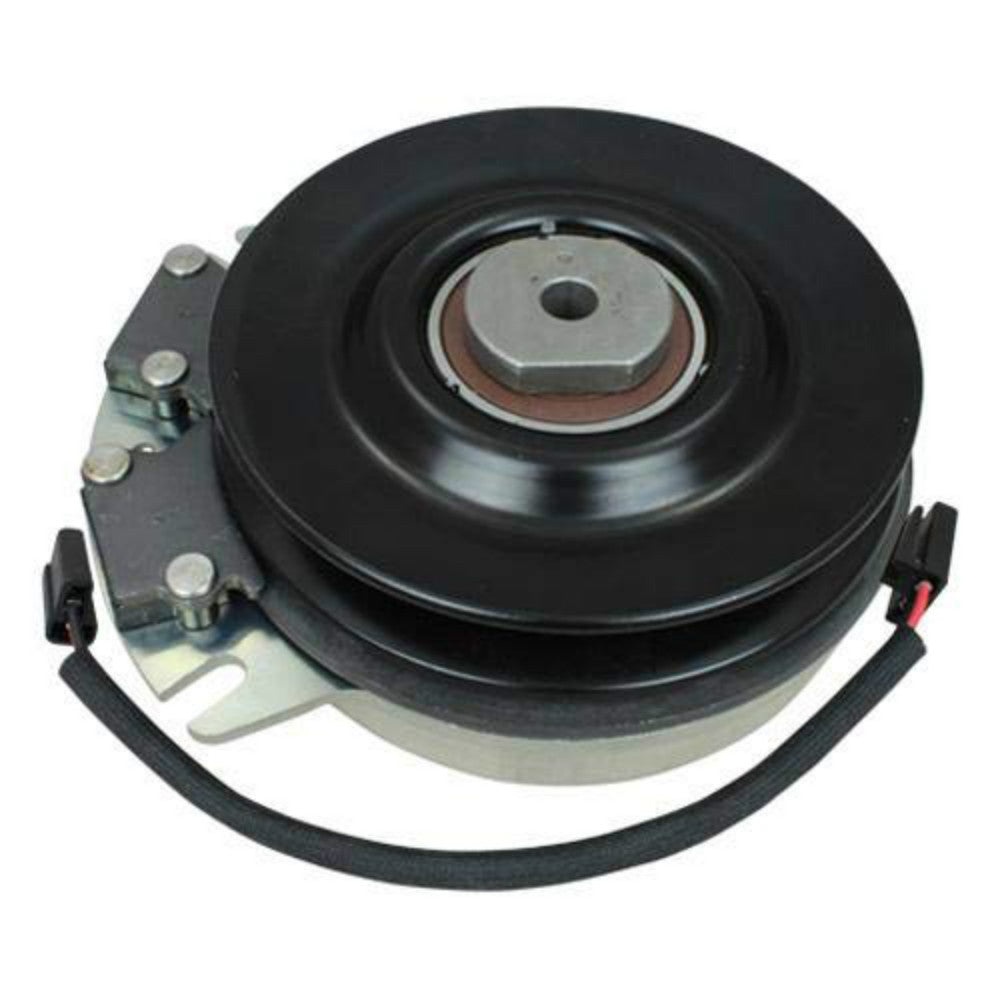
Lawn Mower Electric PTO Clutch for Ariens Gravely 00274100
Fits the following application Fits some specific Ariens and Gravely tractor models Compatible with Ariens 00274100 Gravely 00274100 Stens 255-100X Xtreme X0126 Specification 1-1/8 inch inner diameter 6 inch pulley outer diameter 1/2 or 5/8 inch belt width CCW Rotation Packing One pc per box
Brand: OakTen
Category: Home & Garden > Lawn & Garden > Outdoor Power Equipment Accessories > Lawn Mower Accessories > Lawn Mower Pulleys & Idlers